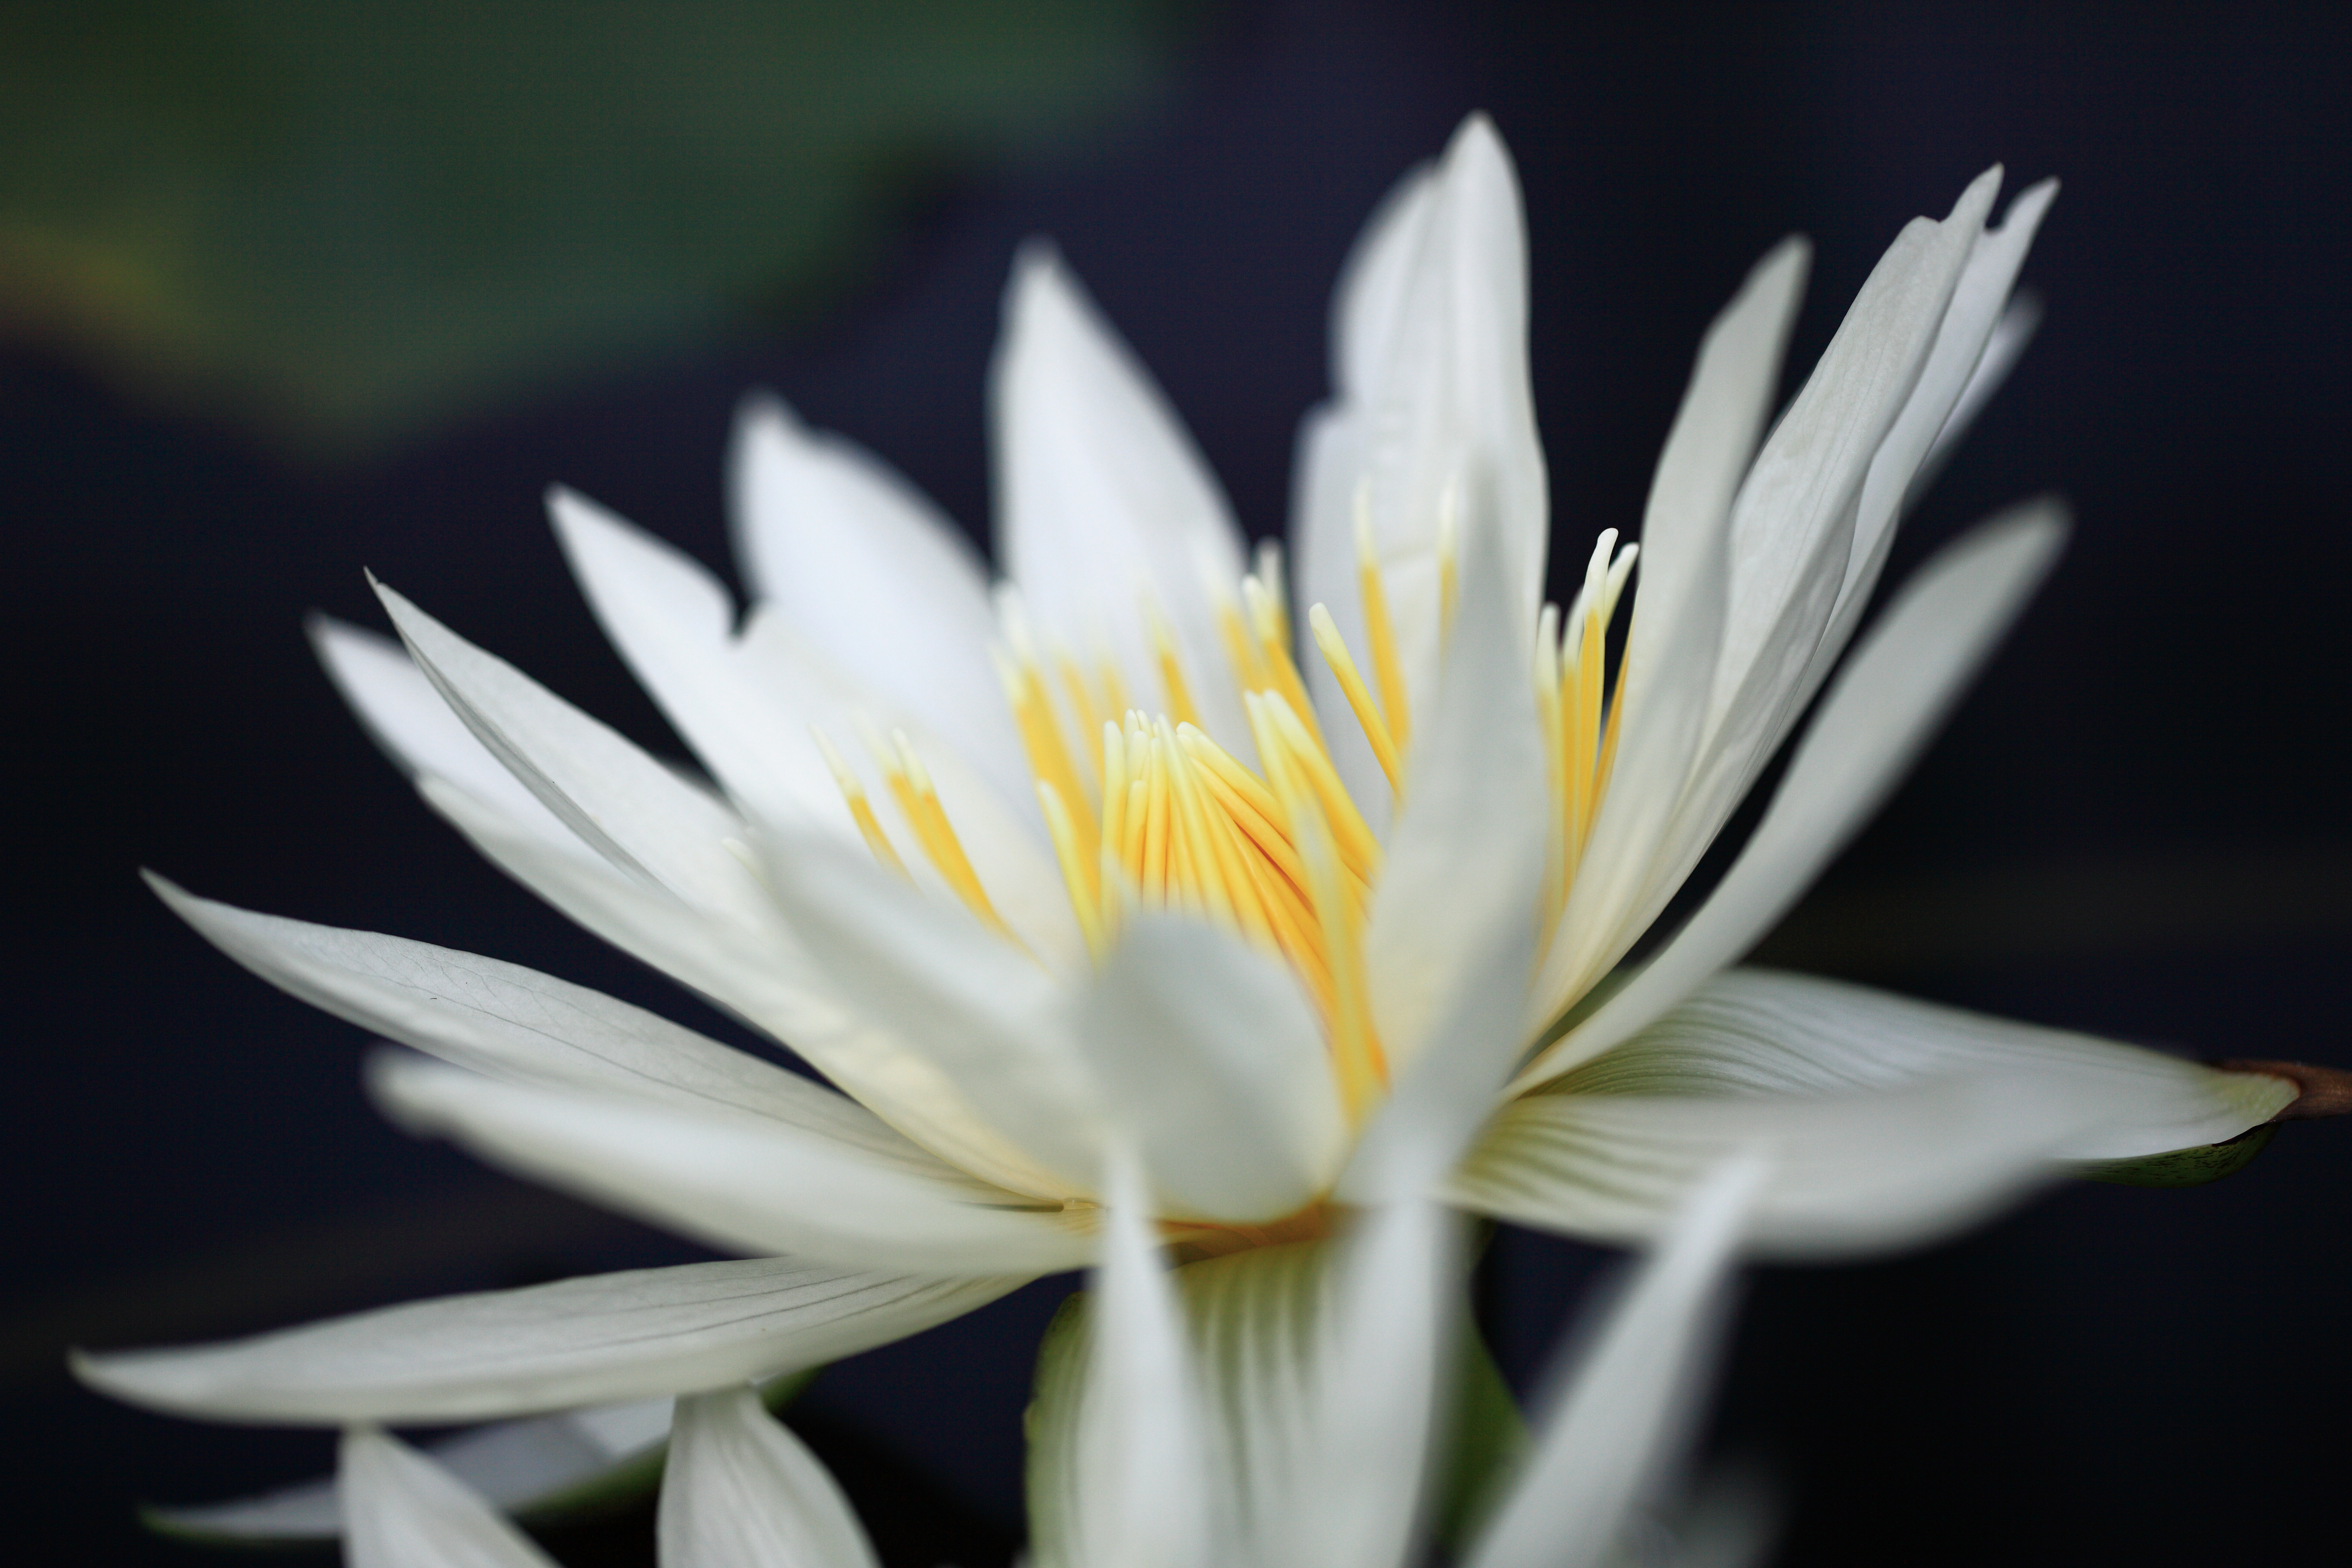
nature, blossom, plant, white, photography, flower, petal, daisy, high, botany, yellow, flora, wildflower, close up, cool image, 5d, hires, markii, hi, res, resolution, waterlily, shizuoka, nymphaea, kakegawa, kachoen, macro photography, flowering plant, oxeye daisy, plant stem, land plant